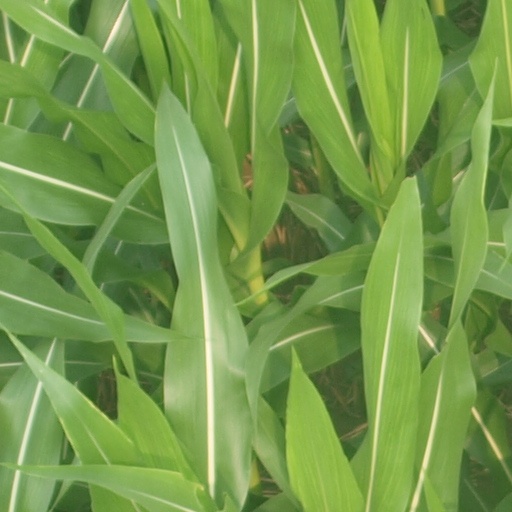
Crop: maize; corn